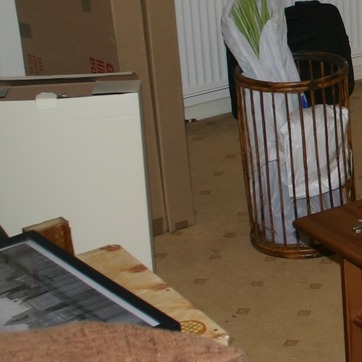
Material: paper